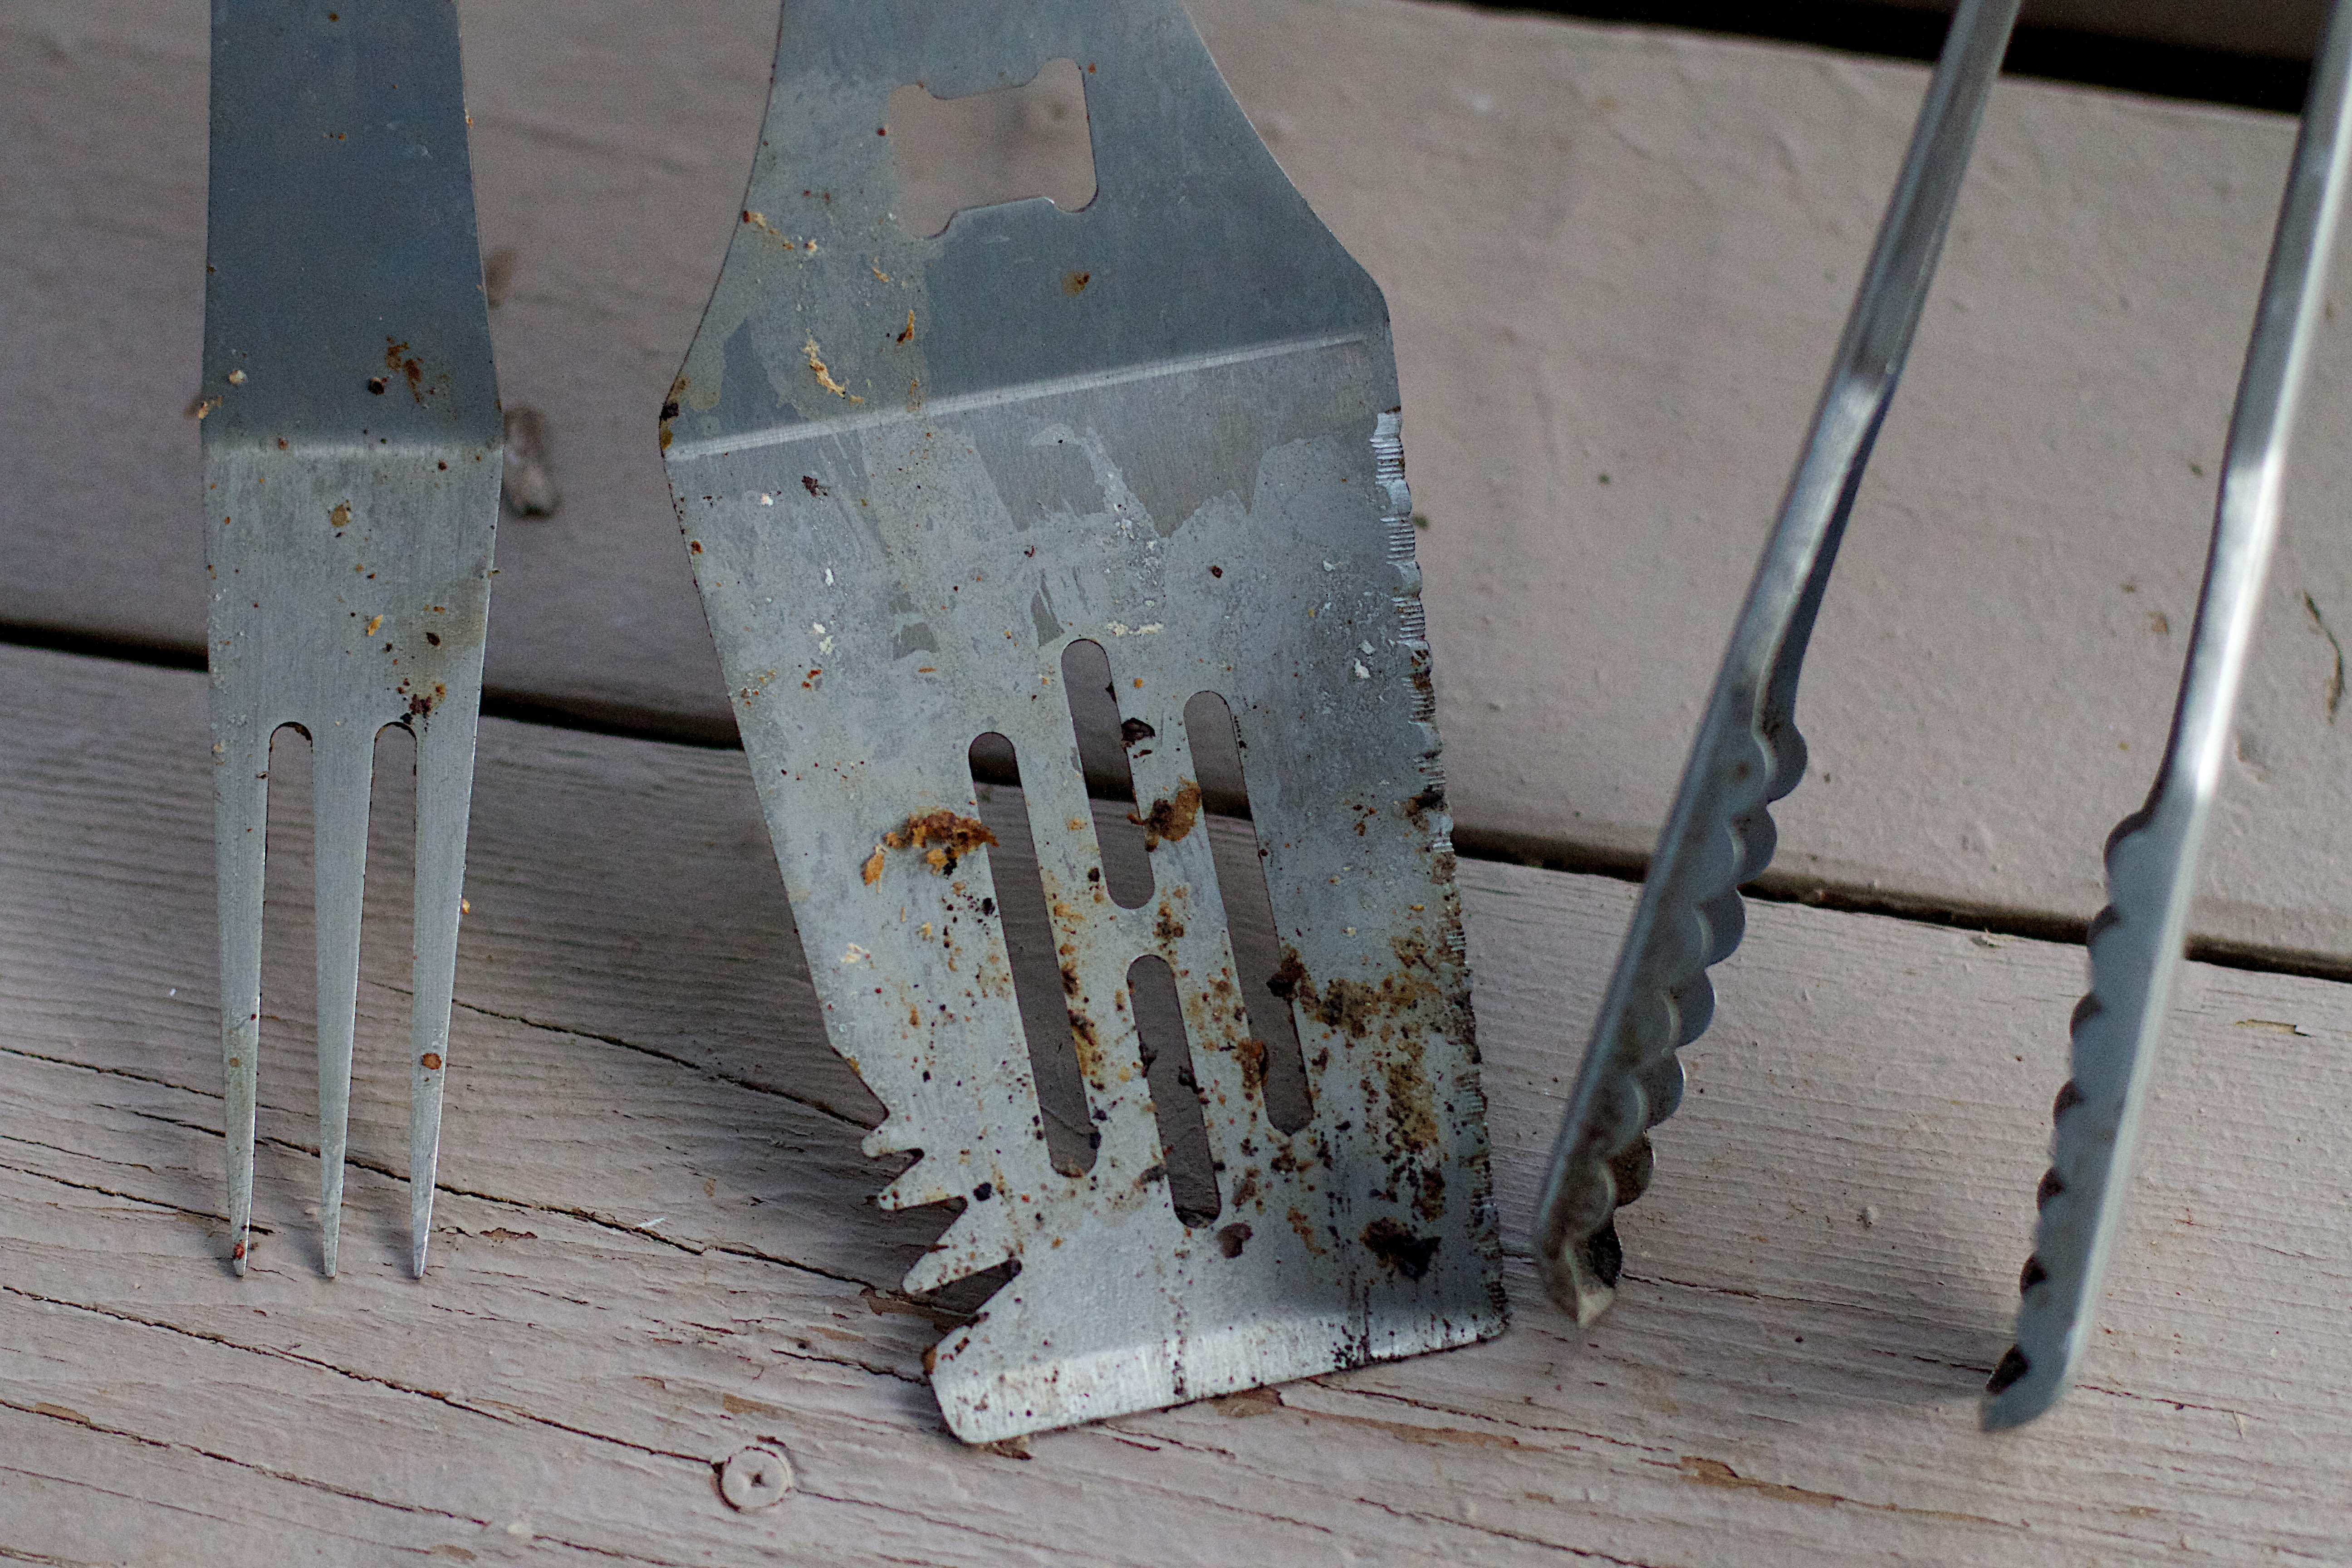
wood, floor, furniture, material, art, cool image, iron